Breakout (Miley Cyrus album)

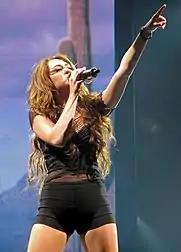
Cyrus performing "Wake Up America" on the Wonder World Tour

On the week ending August 8, 2008, "Breakout" debuted at number-one on the "Billboard" 200, thus earning Cyrus a third number-one album on the chart – including albums fully credited to Hannah Montana; the album sold 371,000 copies in its debut week, becoming the fourth-highest sales week of 2008 for a female artist. The following week, "Breakout" descended to number two, selling 163,000 copies. The album spent a total of forty-eight weeks on the "Billboard" 200. It was certified double-platinum by the Recording Industry Association of America (RIAA) for shipments exceeding two million copies. According to Nielsen SoundScan, the album has sold 1.6 million copies in the United States as of July 2013. Due to sales of 27,000 copies, "Breakout" entered at number-one on the Canadian Albums Chart on the week ending August 8, 2008, maintaining the top spot for two consecutive weeks.